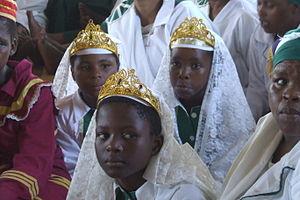
Les Zoulous sont un peuple bantou d'Afrique, en partie sédentarisé, qui se trouve principalement en Afrique du Sud.